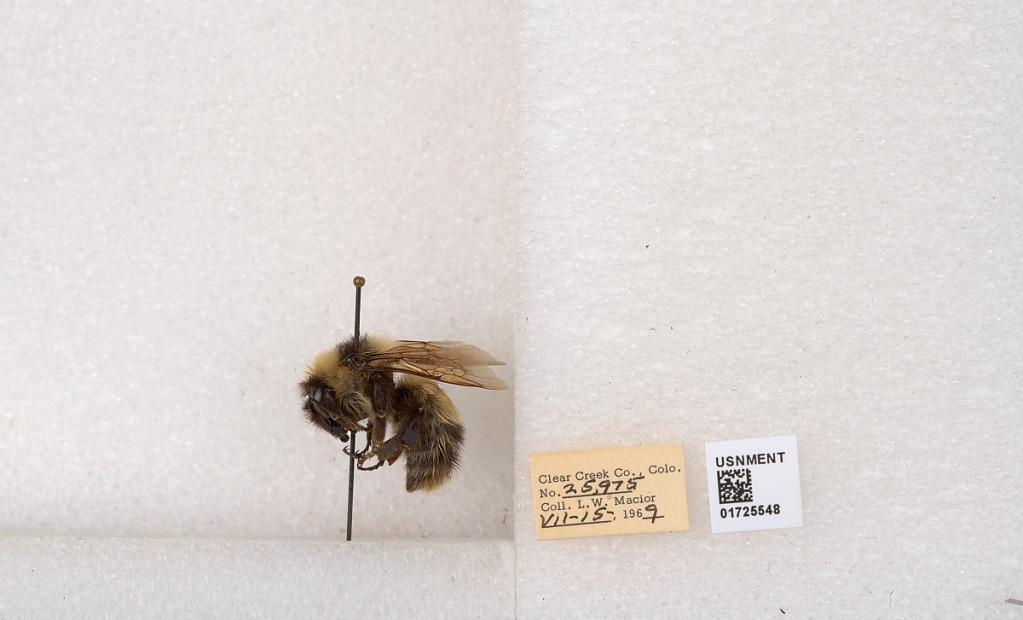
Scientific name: Bombus kirbyellus
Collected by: L. Macior
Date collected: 1969-7-15
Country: United States
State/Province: Colorado
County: Clear Creek
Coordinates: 39.6891, -105.644